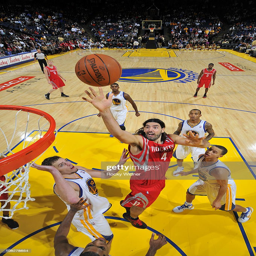
# flips up the ball against sports team .